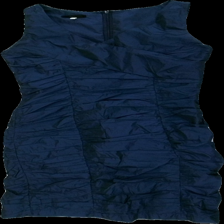
View: front
Type: Dress
Category: Ladies
Brand: Not in the list
Brand text on label: steilmann
Colors: Blue
Material: 100% poly
Cut: Regular
Size: 40
Stains: Major
Price range: <50
Recommended usage: Export